Motorized Brigade (Belgium)

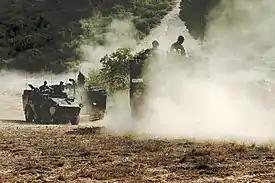
Reconnaissance troops from the motorised brigade during an exercise.

The Motorised Brigade, formerly the Medium Brigade, is a Brigade of the Land Component of the Belgian Armed Forces commanded by Kolonel Lieven Geeraert. Its headquarters is located in Leopoldsburg and Marche-en-Famenne